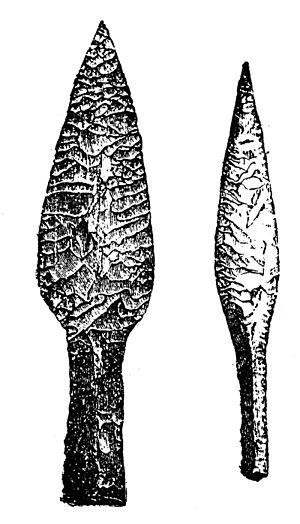
L’histoire des poisons s'étend de 4500 av. J.-C. à nos jours. Les poisons ont été utilisés à de nombreuses fins, au fil de l’histoire humaine, plus communément comme arme, antidote au venin et médicament. Le poison a été à l’origine de beaucoup de progrès dans différentes branches de la médecine, comme la toxicologie, parmi d’autres sciences.